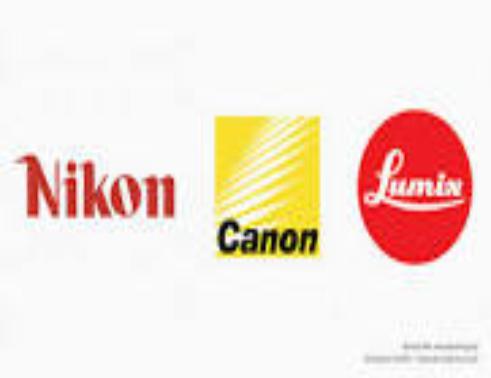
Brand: Canon
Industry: Electronic